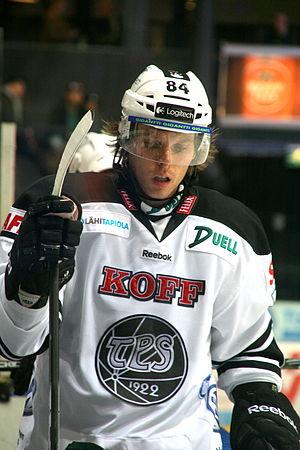
Corey Locke est un joueur professionnel de hockey sur glace canado-britannique.